Severn Trent

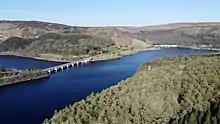
The Ladybower Reservoir in Derbyshire is one of three Severn Trent reservoirs in the Upper Derwent Valley

The company operates a number of reservoirs, many of which are accessible for recreational use. These include: